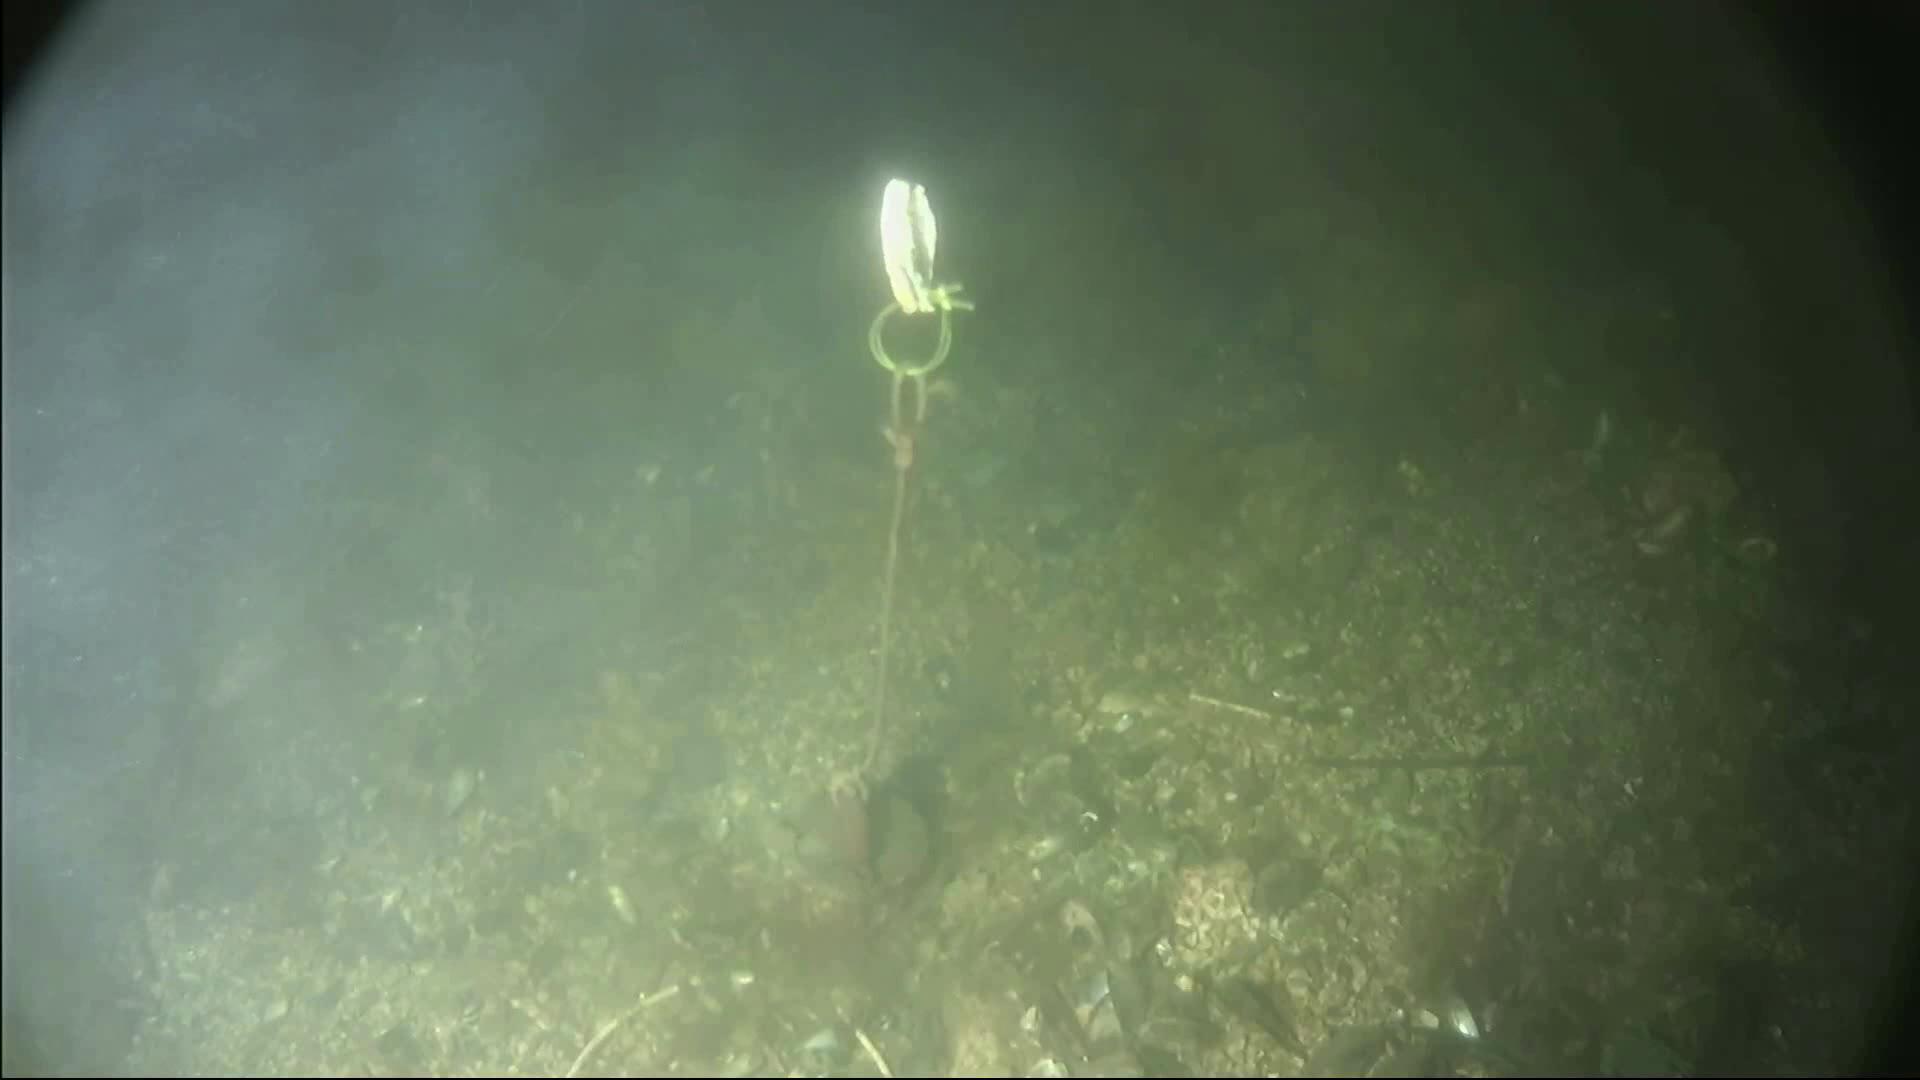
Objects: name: crab